18:15 ab Ostkreuz

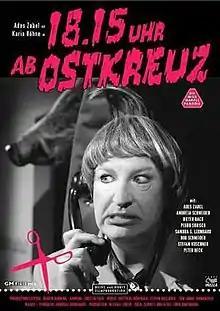
German poster

18:15 ab Ostkreuz is a German film. The film showed at the 2006 Berlin International Film Festival.